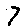
Label: 7